Billy Corgan

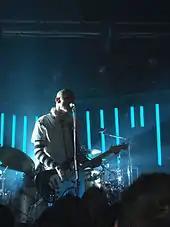
Corgan performing in 2007

In addition to performing, Corgan has produced albums for Ric Ocasek, the Frogs, and Catherine. He shared songwriting credit on several songs on Hole's 1998 album "Celebrity Skin"; the title track became Corgan's second No. 1 modern rock hit. He also acted as a consultant for Marilyn Manson during the recording of the album "Mechanical Animals". He has produced three soundtracks for the movies "Ransom" (1996), "Stigmata" (1999) and "Spun" (2002) in which he appeared as a doctor.